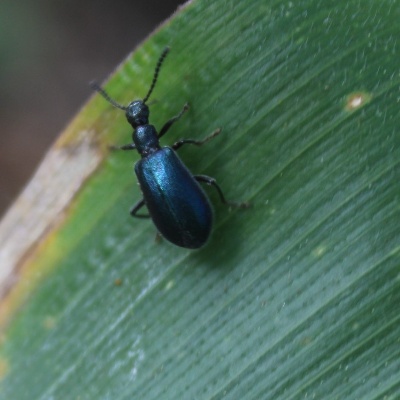
Crop: Maize
Condition: leaf beetle